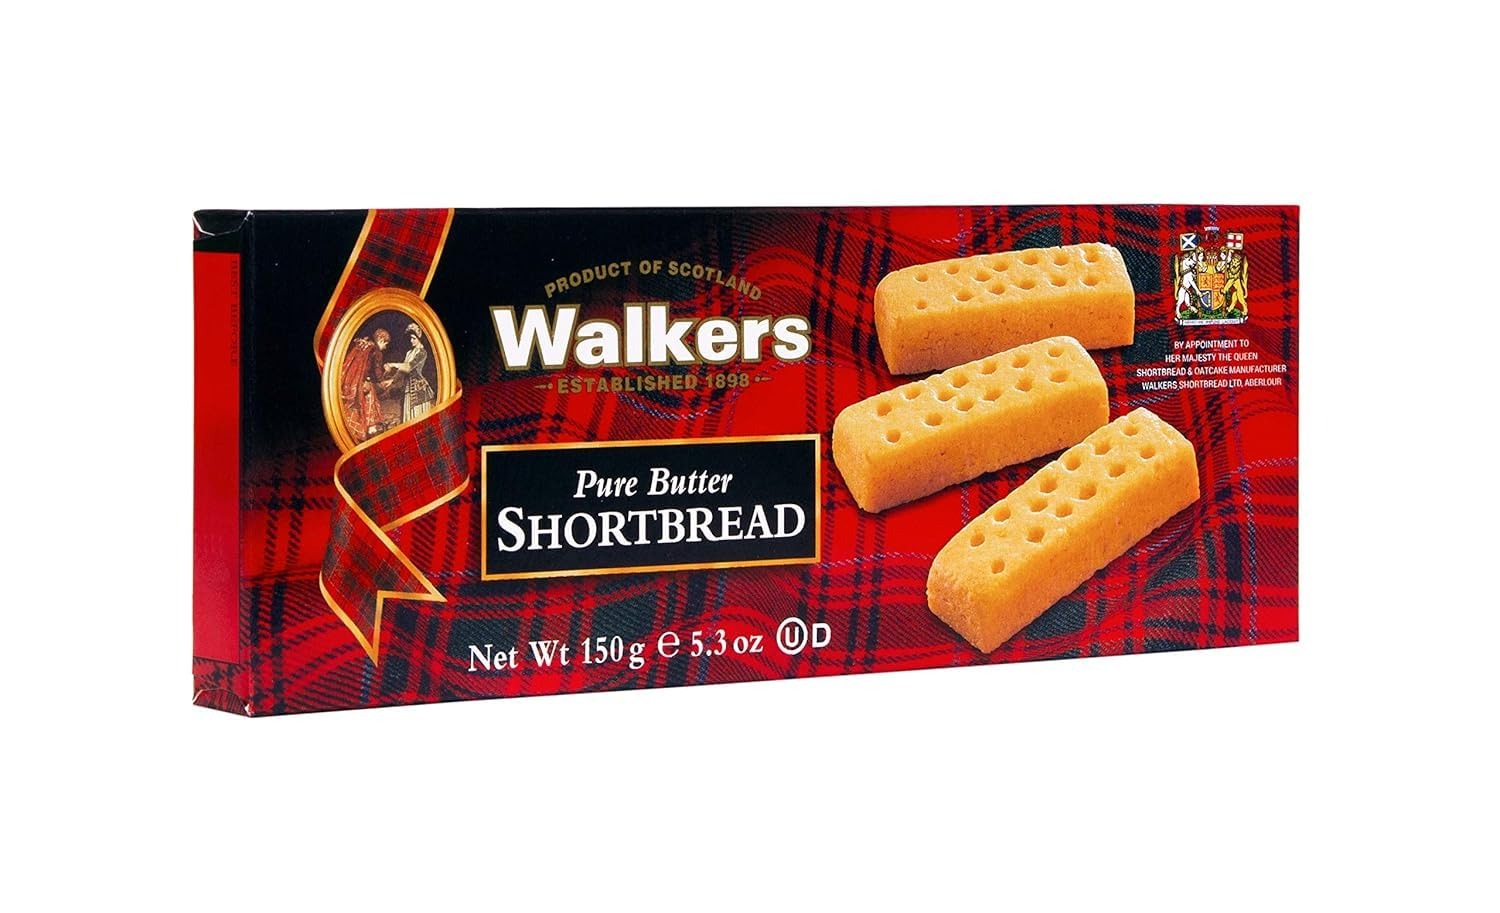
Item Name: Walkers Shortbread Pure Butter Shortbread 5.3 oz (Pack of 3)
Value: 15.9
Unit: Ounce

Price: 4.99